Phosphate nephropathy

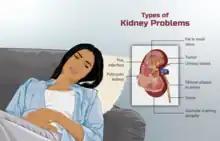
Depiction of different adverse renal conditions. Phosphate nephropathy or deposition of calcium phosphate within renal tubules belongs to the urinary stone problems.

According to the FDA, caution is required to consider prior use of OSP, especially in patients with the following potential risk factors. For instance, people older than 55, female gender, people with a history of kidney diseases if their GFR level is less than 60 mL/min, people who recurrently on antihypertensive treatment with NSAIDs, ARBs, ACEIs, and diuretics, people who have lower fluid intake and less bowel movements, people who have underlying systemic and gastrointestinal diseases, and a short interval between OSP administrations (less than 12 hours interval). The risk of acquiring phosphate nephropathy was reported to increase in parallel with the number of these listed risk factors.